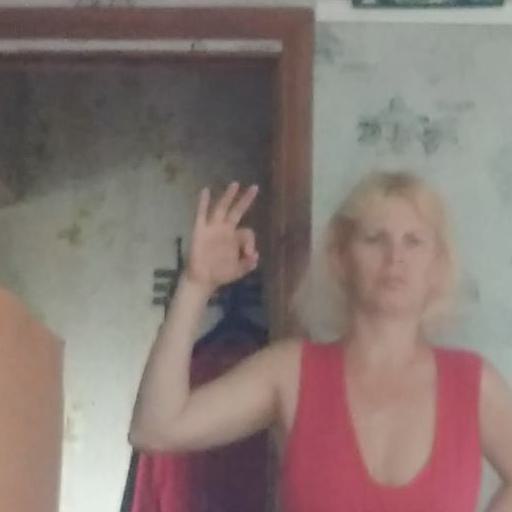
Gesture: ok